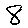
Label: 8